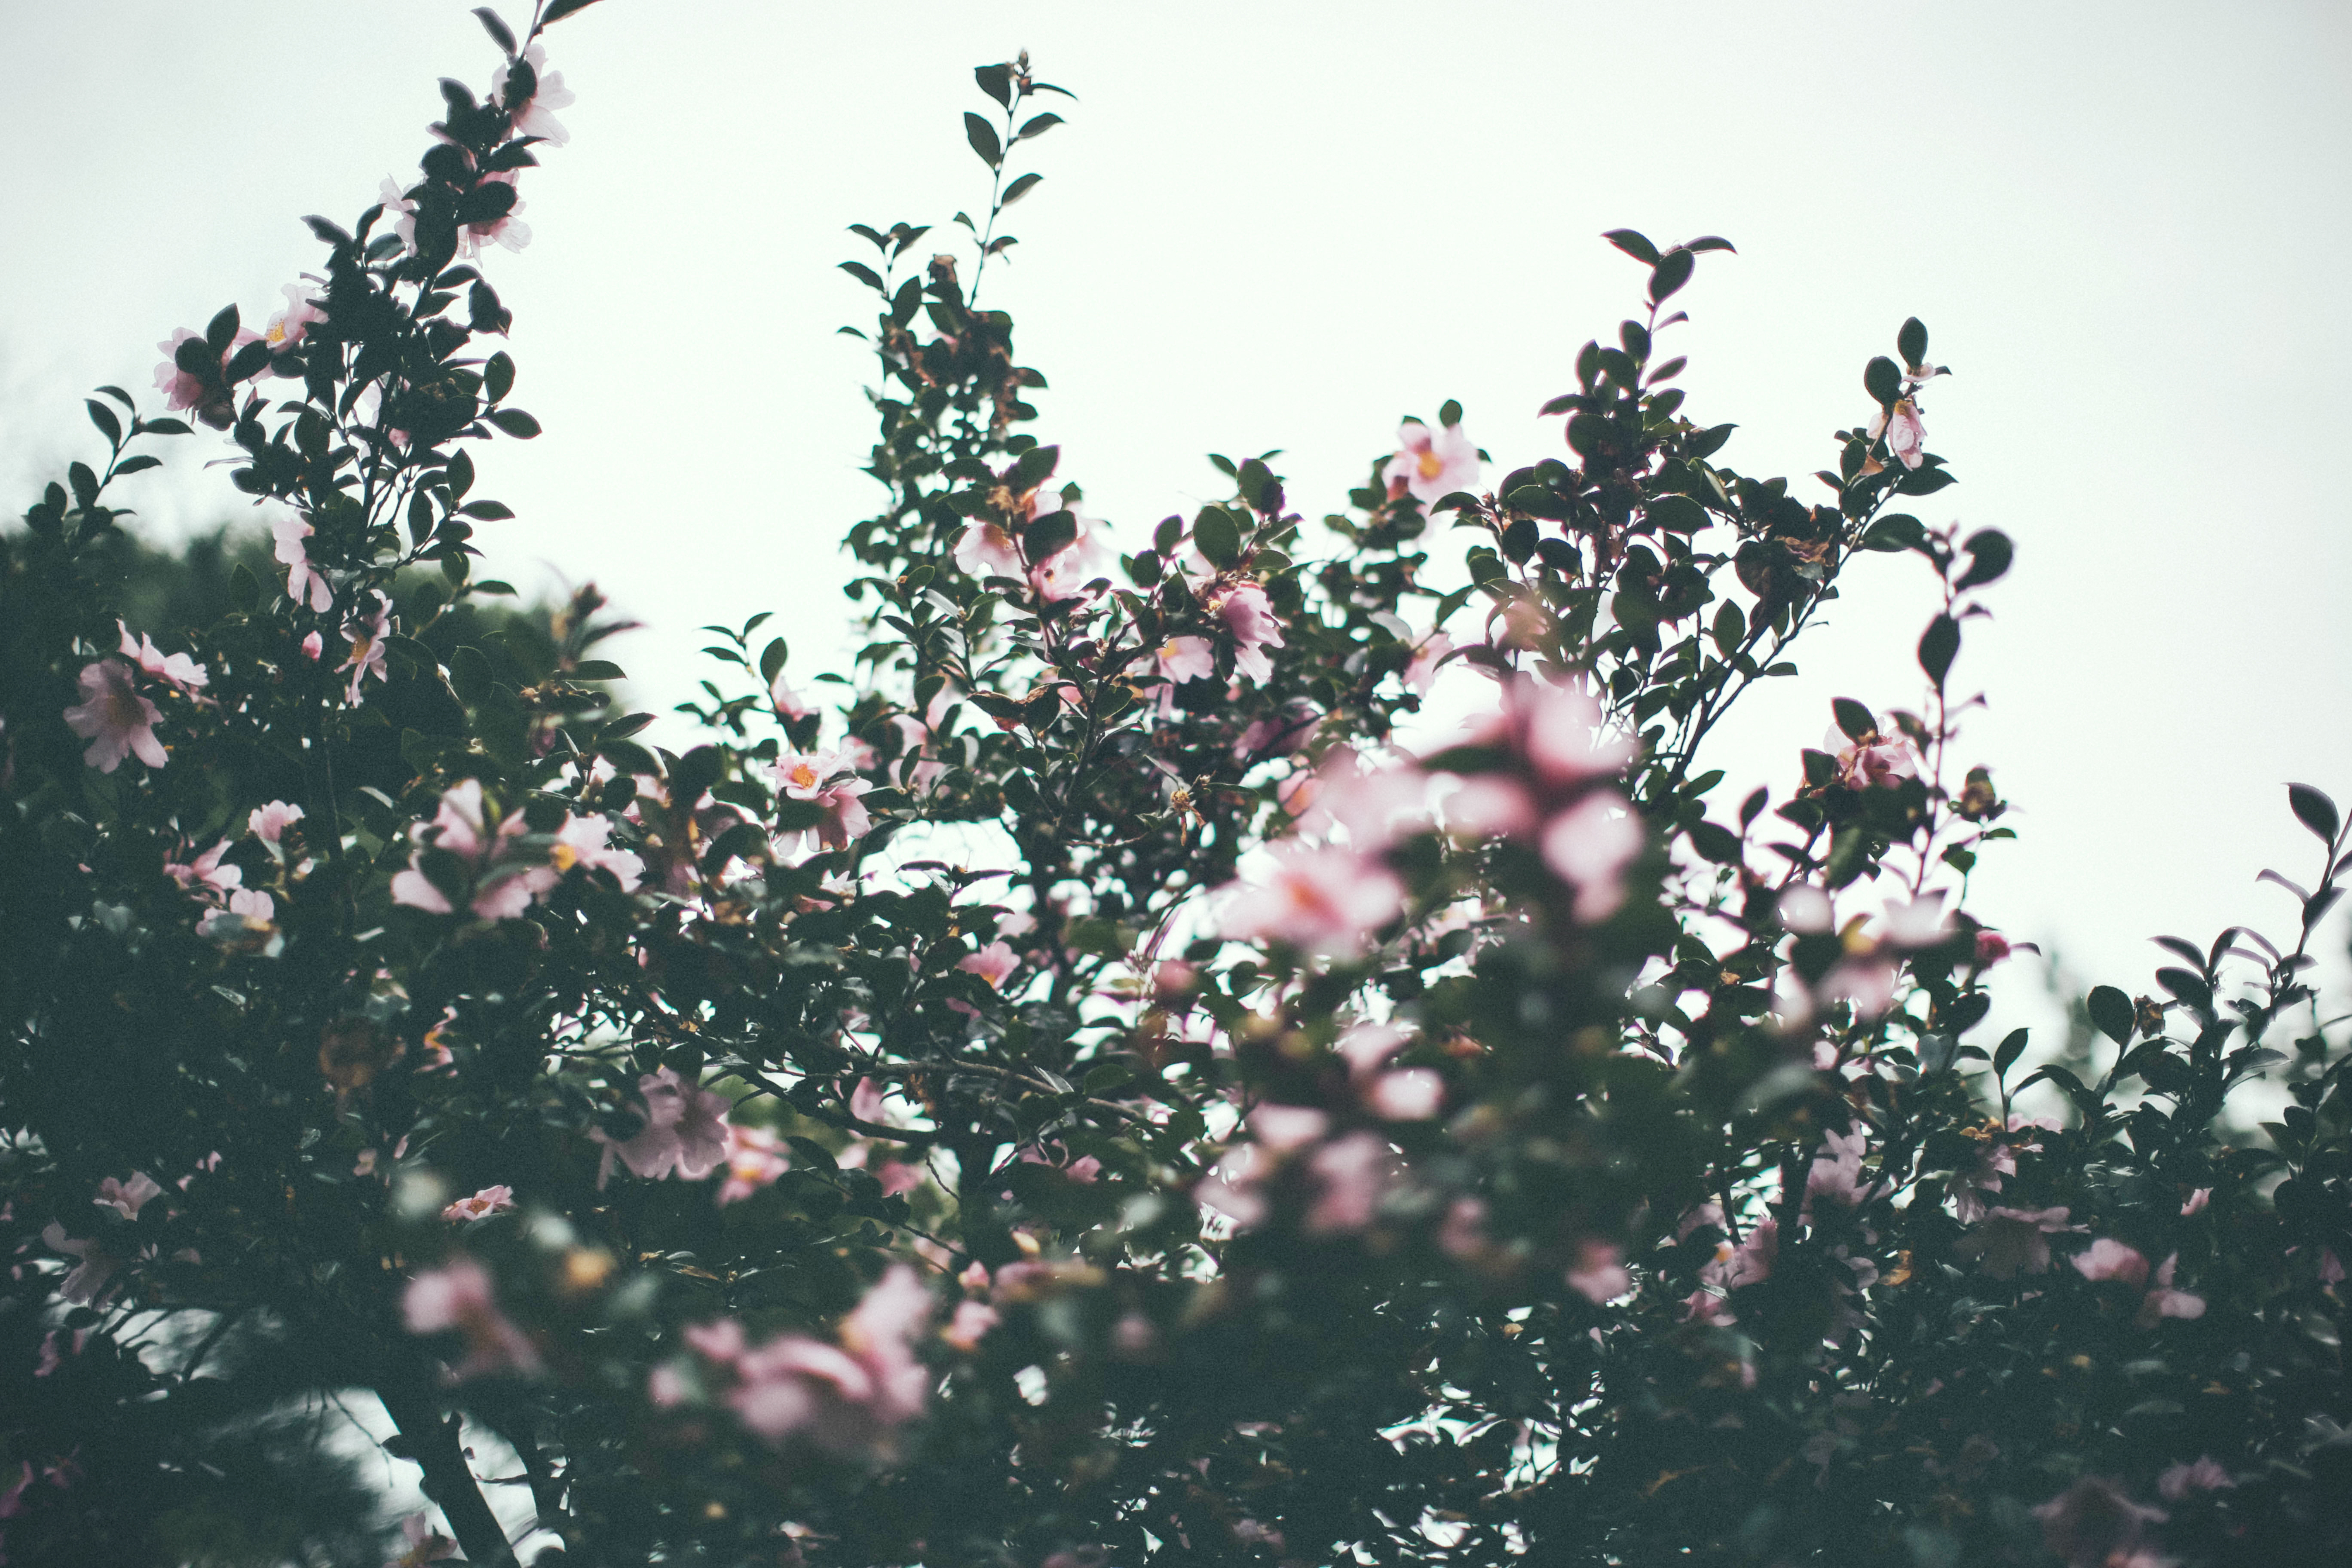
tree, nature, branch, blossom, plant, sky, sunlight, leaf, flower, spring, autumn, botany, flora, season, leaves, shrub, flowering plant, woody plant, land plant